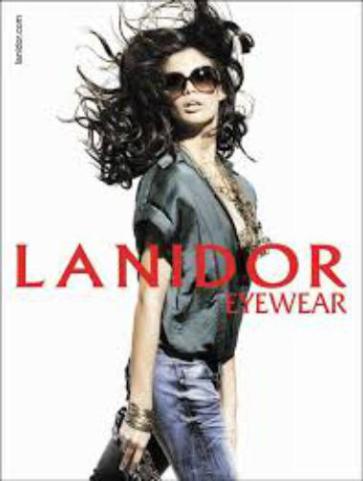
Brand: lanidor
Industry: Clothes